Jared Goff

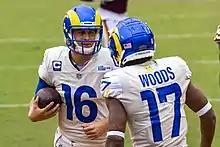
Goff with Robert Woods in 2020

On April 23, 2019, the Rams picked up the fifth-year option on Goff's contract. Five months later, he agreed to a four-year extension worth $134 million featuring $110 million guaranteed, at the time, it was an NFL record for the most guaranteed money in a contract, surpassed by Patrick Mahomes in 2020.